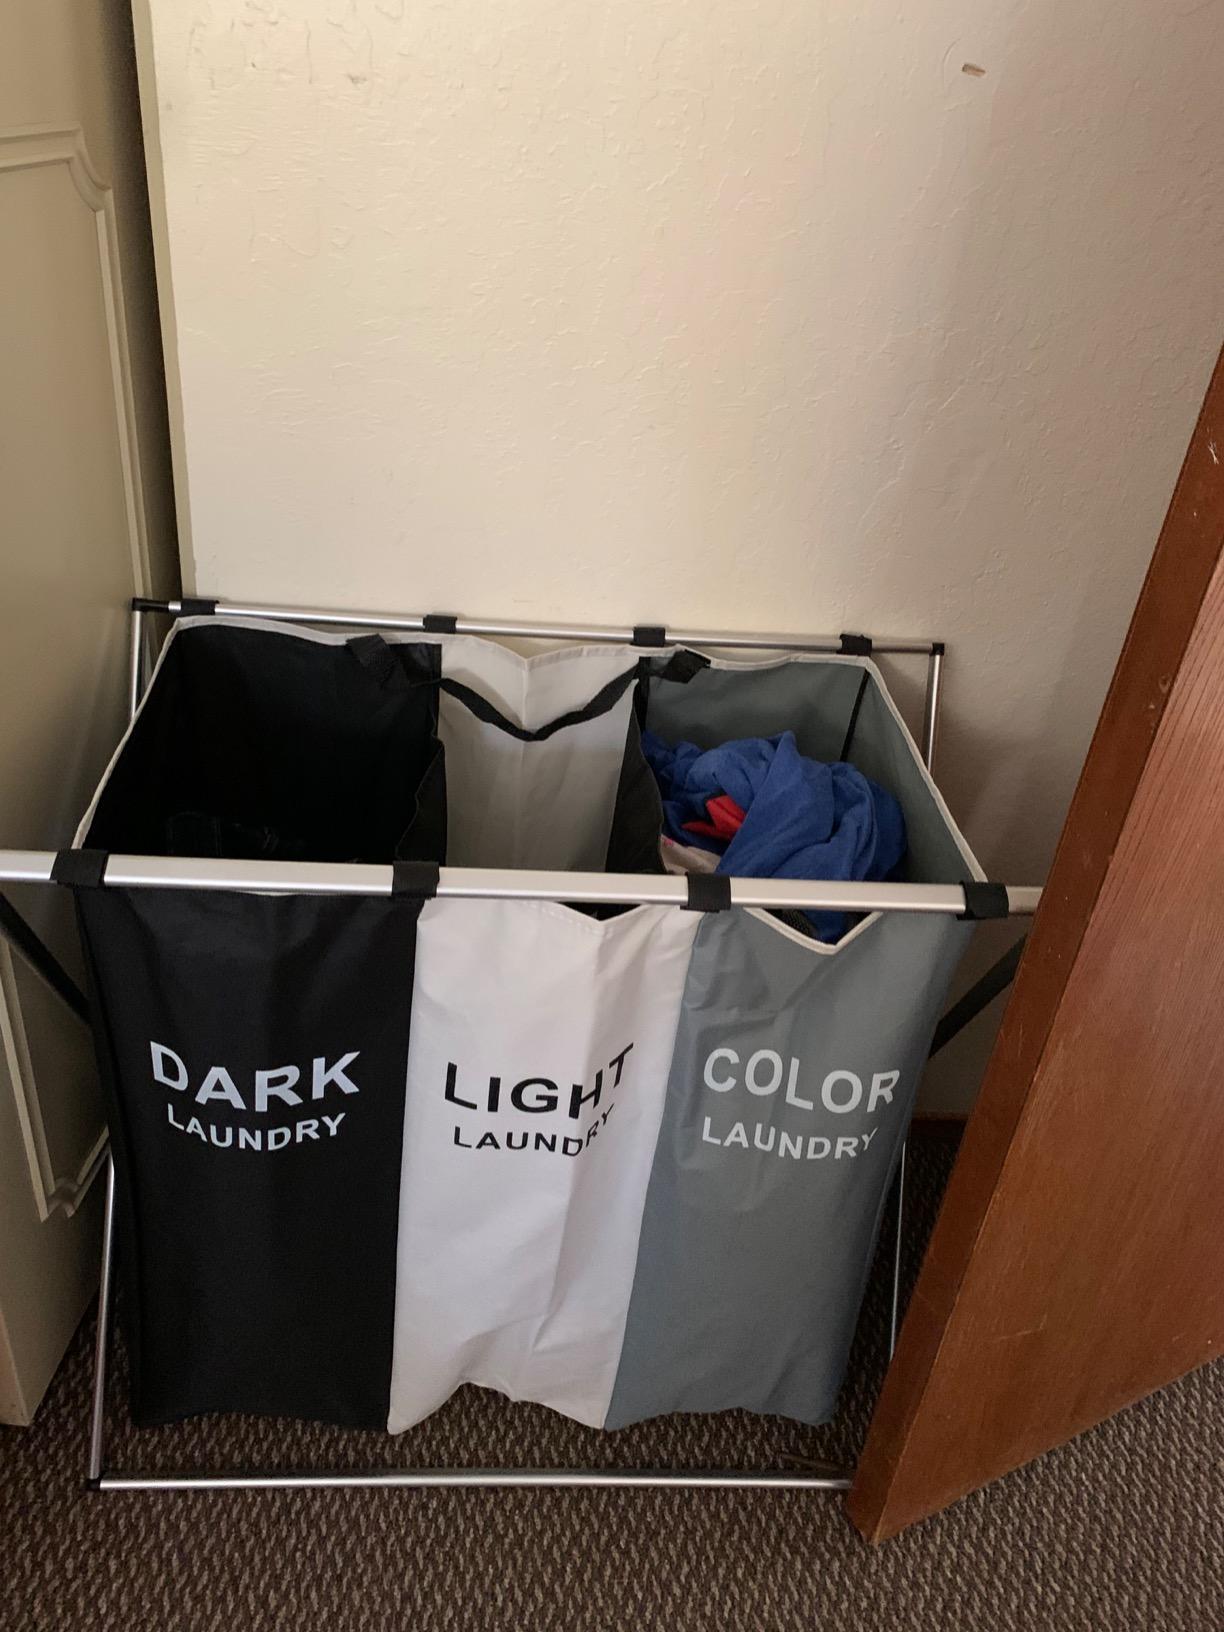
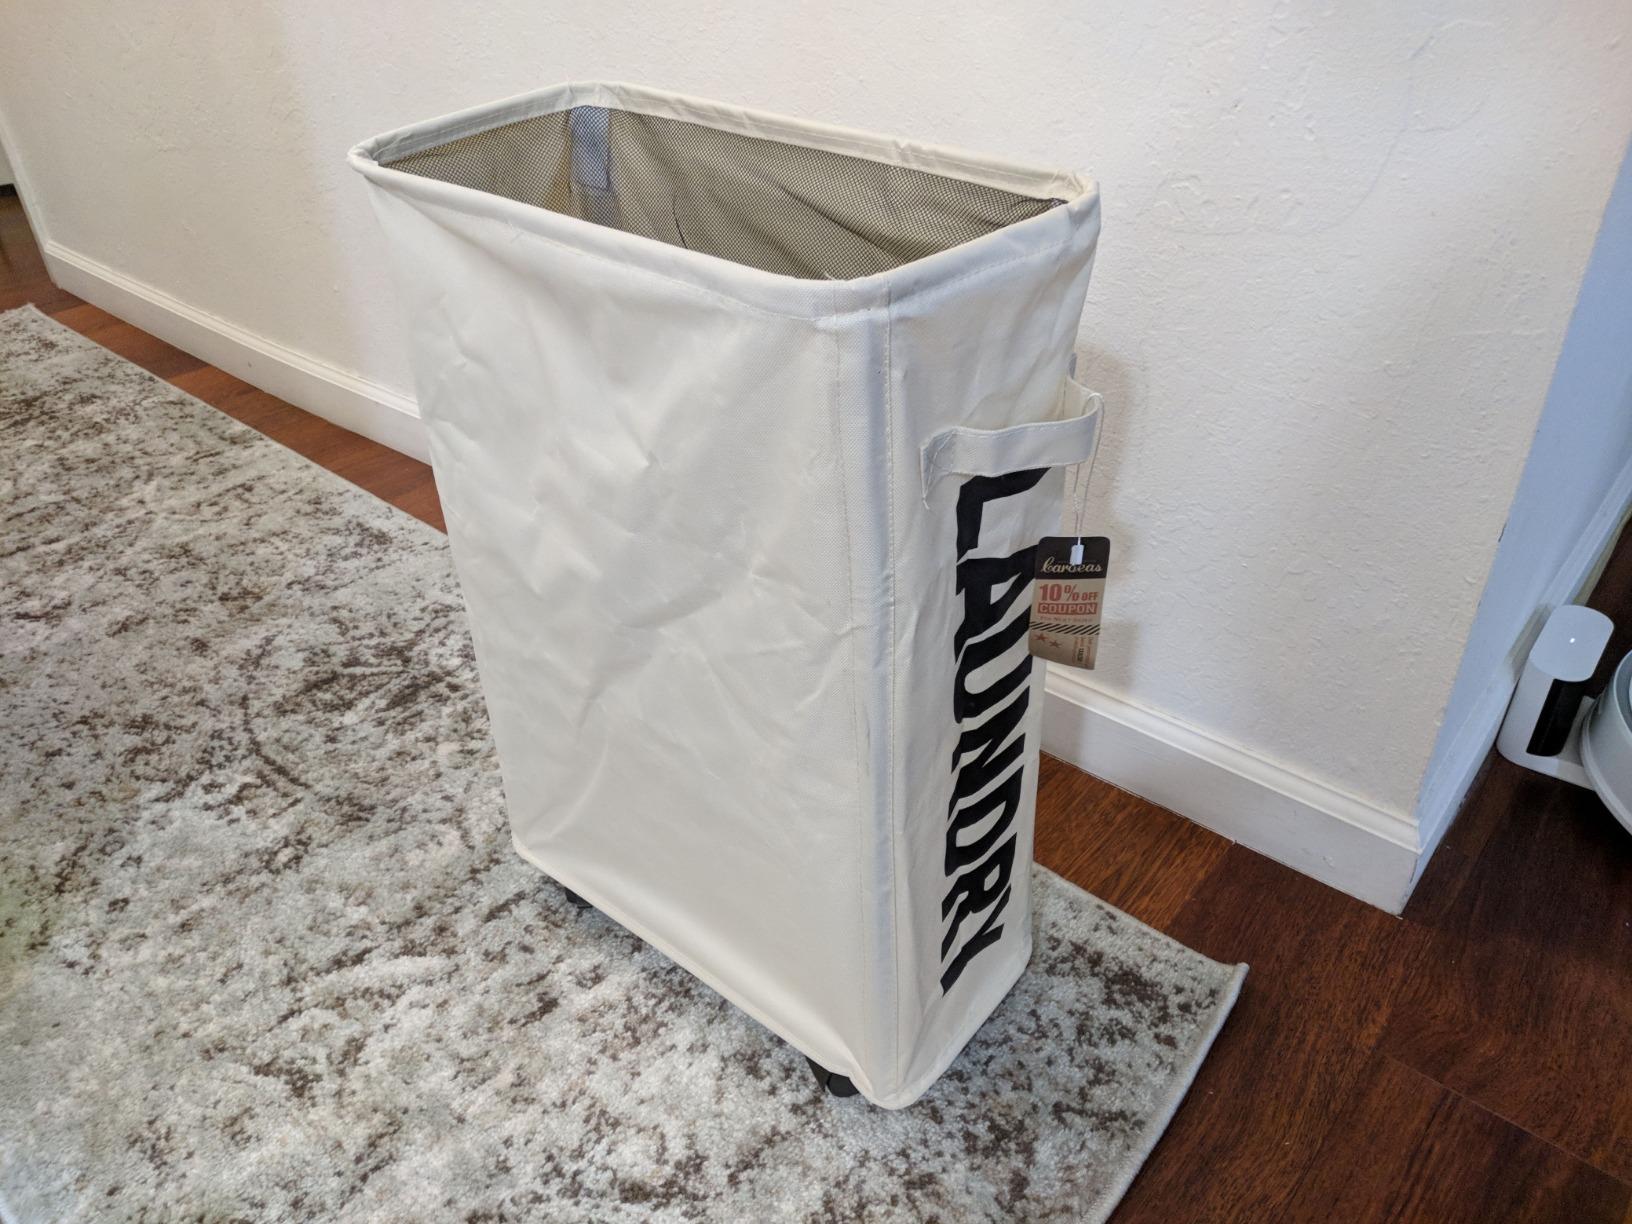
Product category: items_hamper
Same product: no